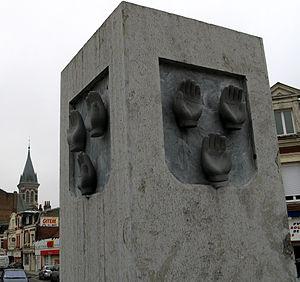
Bapaume est une commune française située dans le département du Pas-de-Calais en région Hauts-de-France.